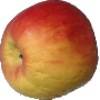
Label: Apple Red Yellow 1